Baratunde Thurston

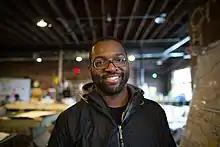
Thurston in 2012

Baratunde Rafiq Thurston (born September 11, 1977) is an American writer, comedian, and commentator. Thurston co-founded the black political blog "Jack and Jill Politics", whose coverage of the 2008 Democratic National Convention was archived in the Library of Congress, and was director of digital for The Onion. In 2012, his book "How to Be Black" became a "New York Times" bestseller.